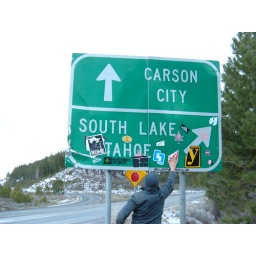
defacing a volcom sticker that is in turn defacing highway road sign.